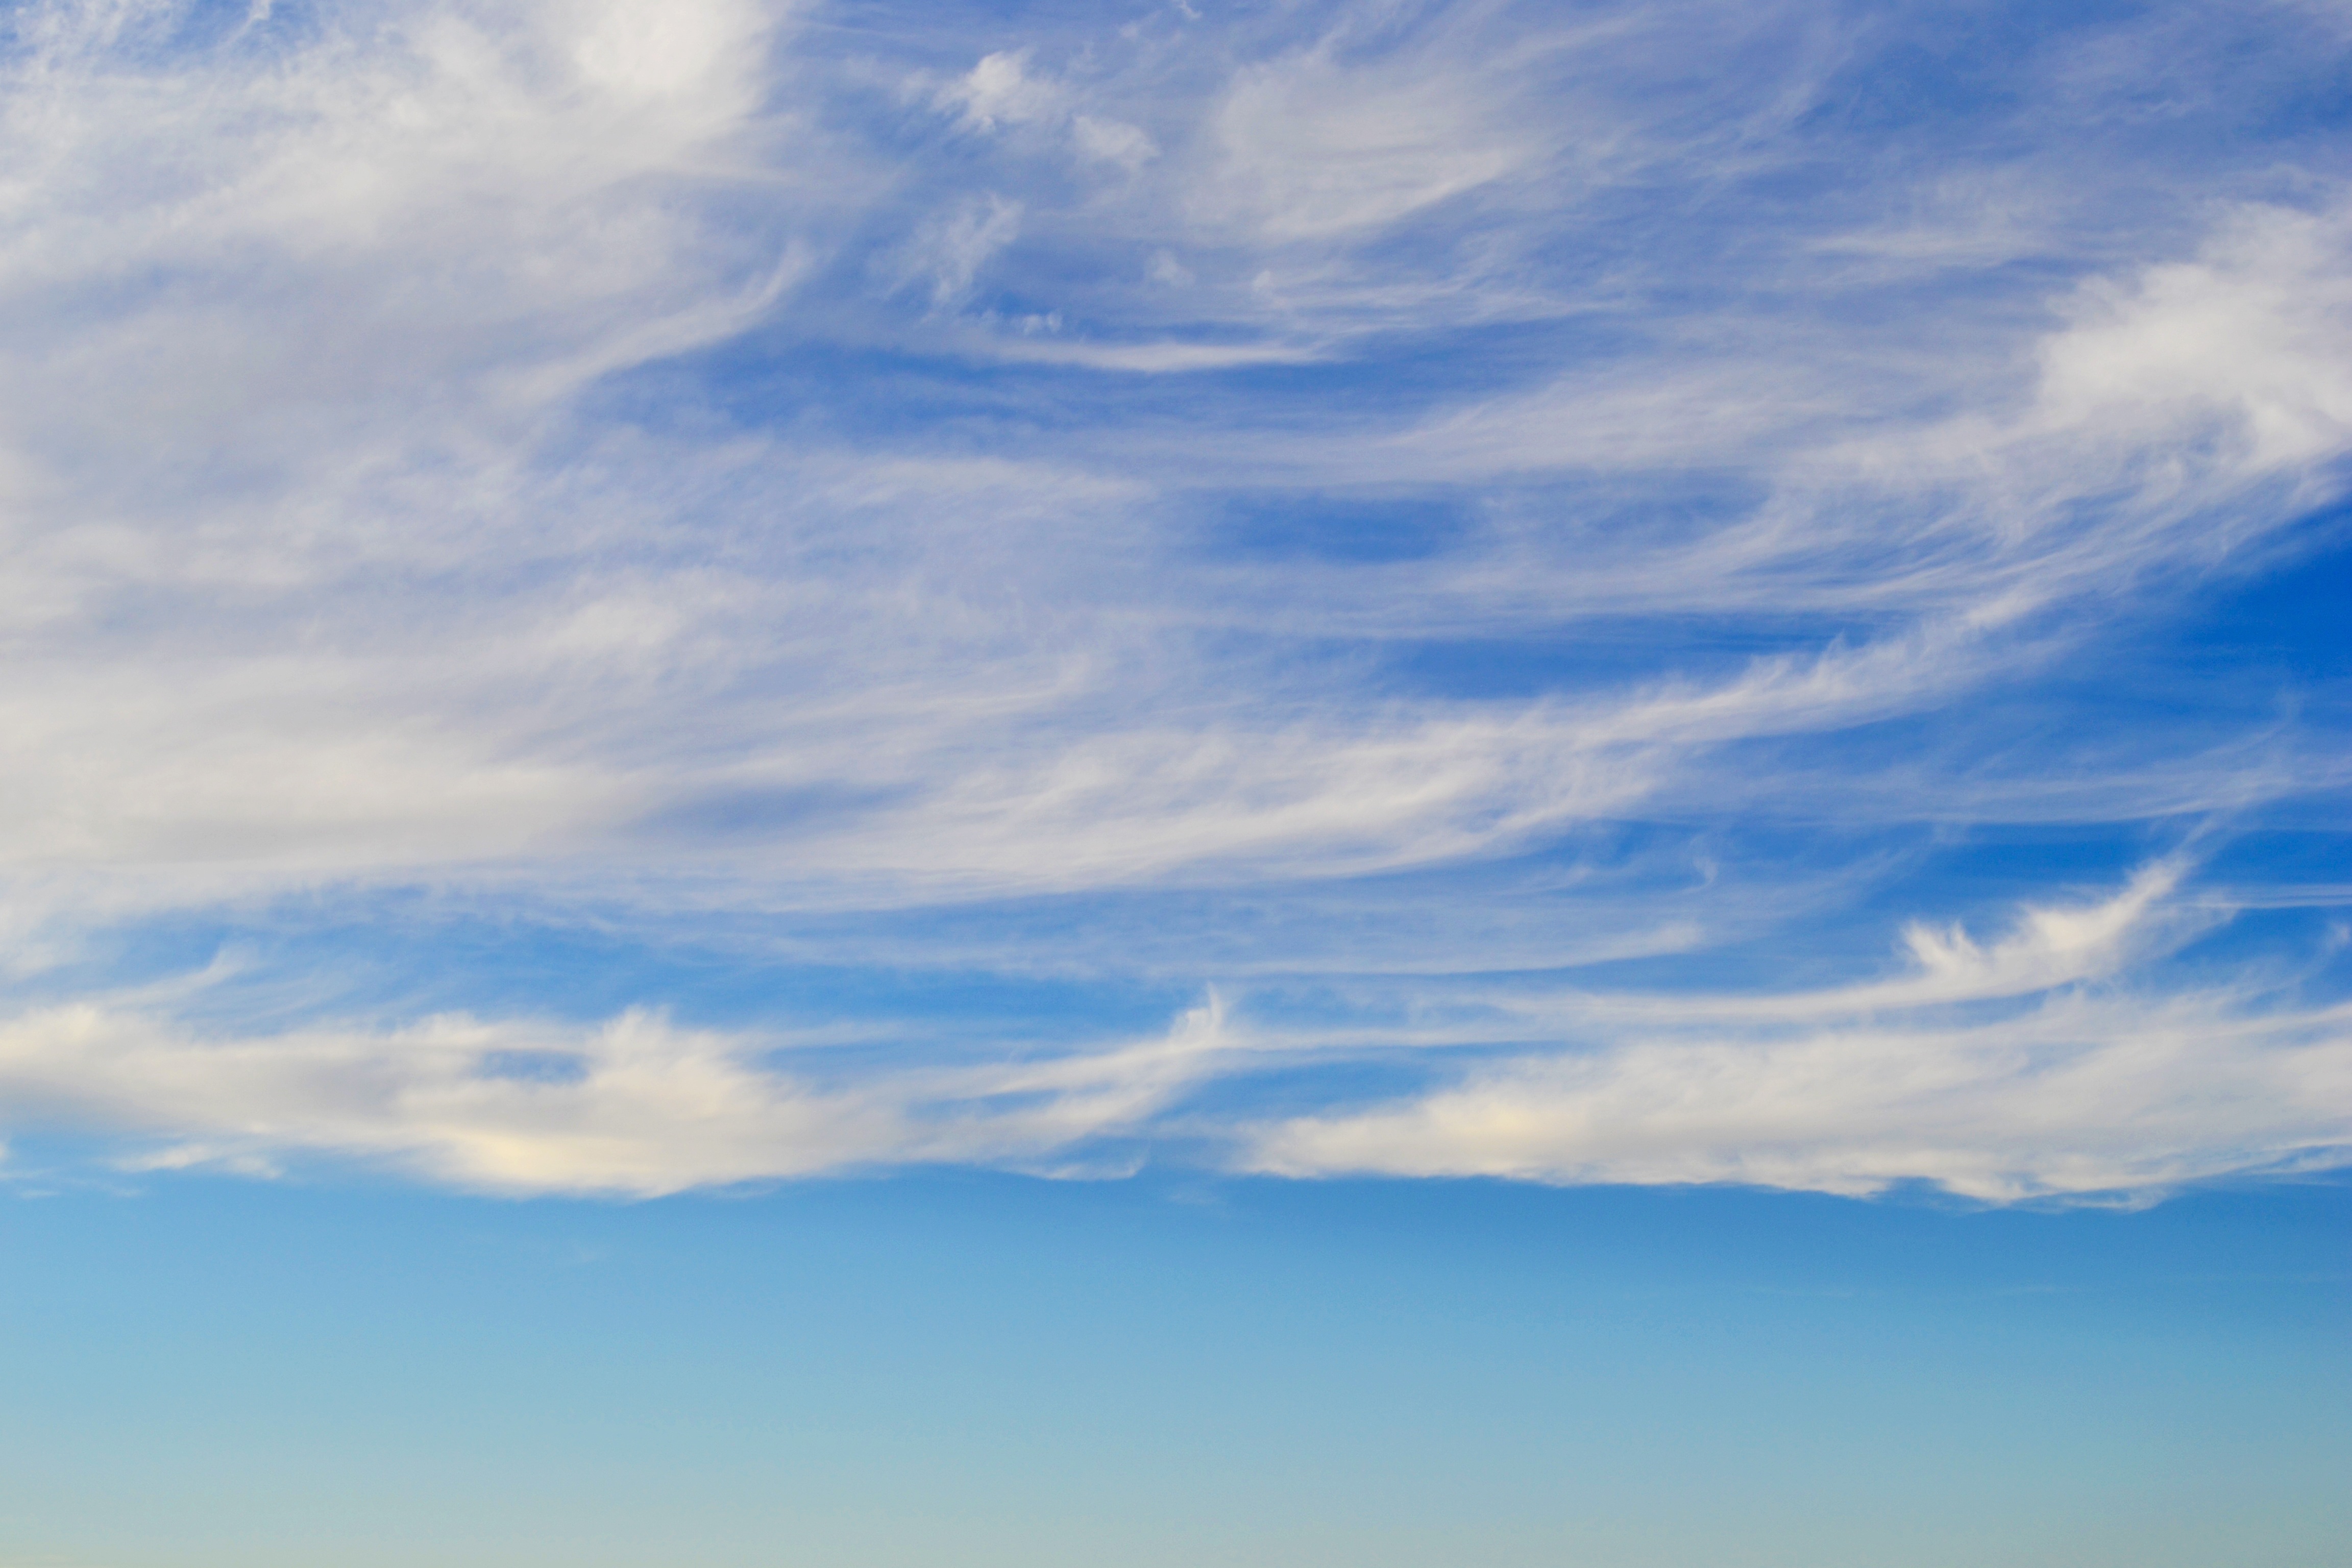
landscape, nature, horizon, cloud, sky, white, prairie, sunlight, cloudy, air, dawn, atmosphere, dusk, daytime, environment, cumulus, blue, plain, cloudscape, blue sky, skies, clouds, grassland, climate, day, clouds sky, sky clouds, blue sky clouds, afterglow, meteorological phenomenon, atmosphere of earth, red sky at morning